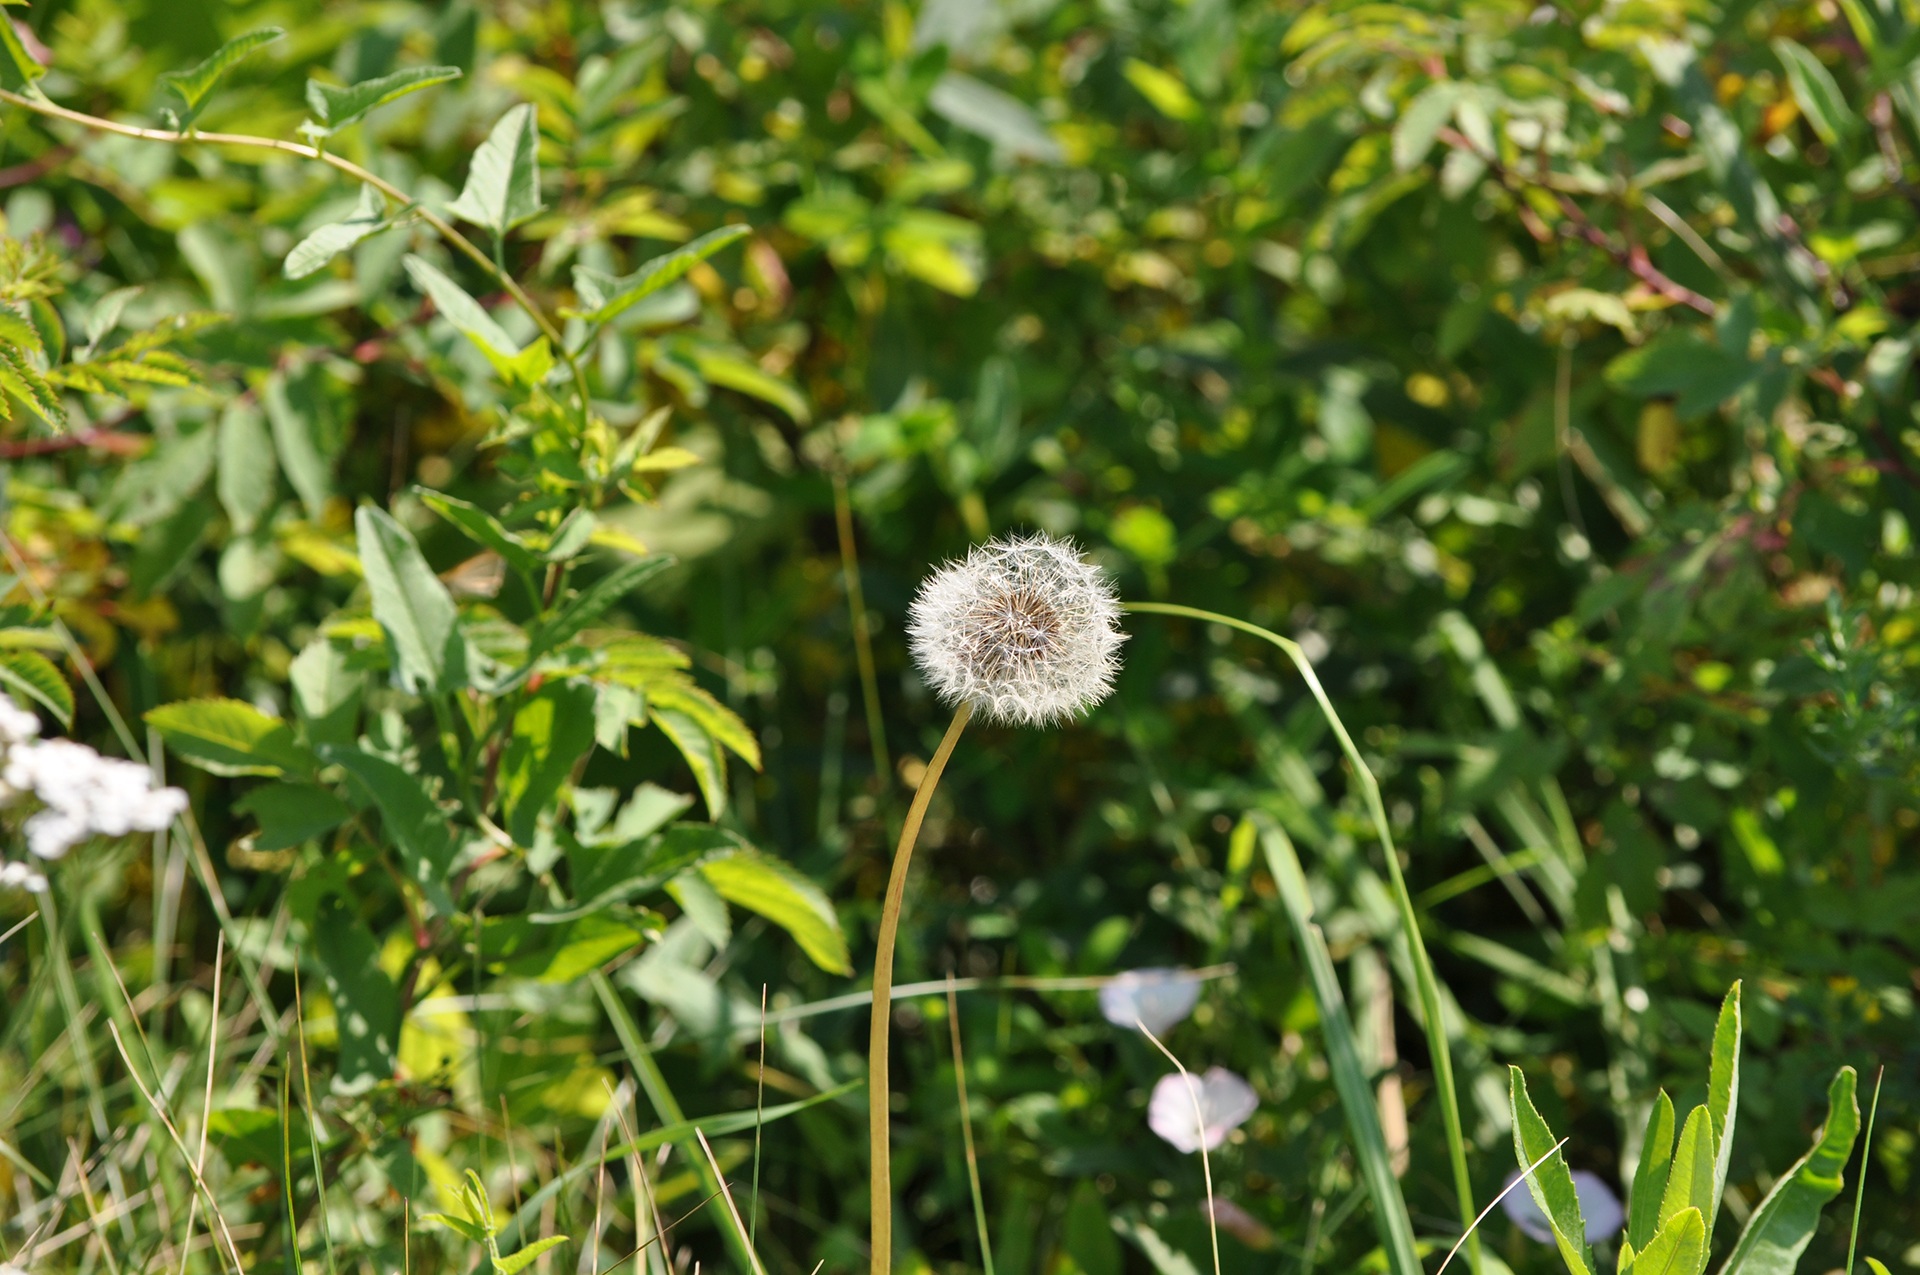
nature, grass, plant, lawn, meadow, dandelion, prairie, flower, summer, botany, flora, wildflower, shrub, habitat, living nature, flowering plant, daisy family, natural environment, grass family, land plant